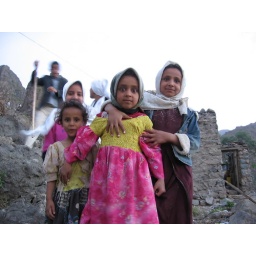
Young mountain girls near Manakha.